Credit card

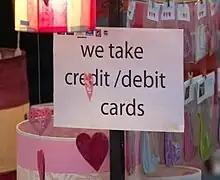
An example of street markets accepting credit cards. Most simply display the acceptance marks (stylized logos, shown in the upper-left corner of the sign) of all the cards they accept.

For merchants, card-based purchase amounts reduce resistance compared to paying cash, and the transaction is often more secure than other forms of payment, such as checks, because the issuing bank commits to pay the merchant the moment the transaction is authorized, regardless of whether the consumer defaults on the credit card payment (except for legitimate disputes, which can result in charges back to the merchant). Cards are even more secure than cash because they reduce theft opportunities by reducing the amount of cash on the premises. Finally, credit cards reduce the back office expense of processing checks/cash and transporting them to the bank.